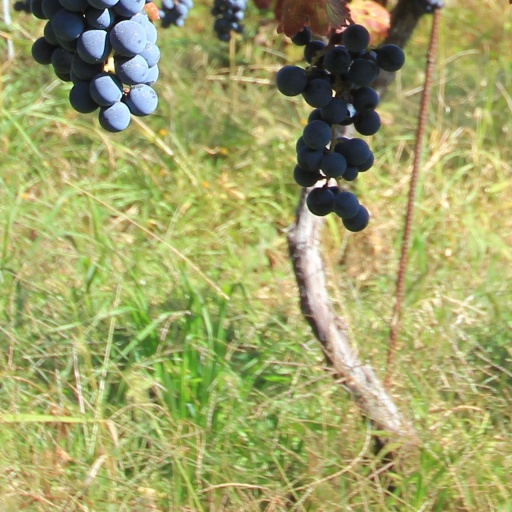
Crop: grape